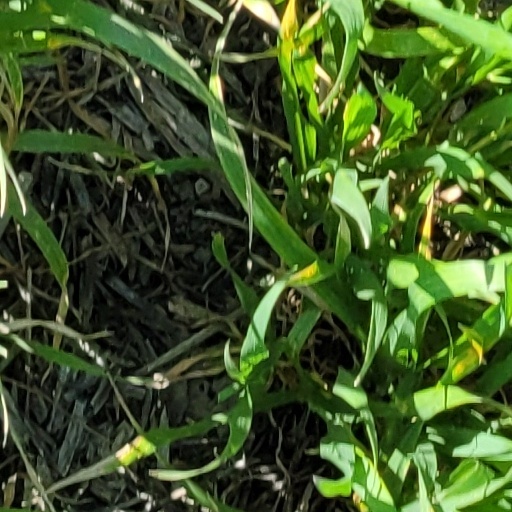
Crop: wheat